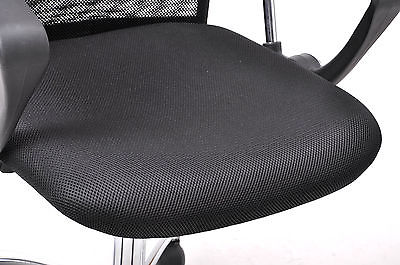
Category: chair